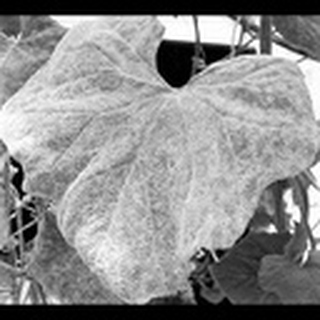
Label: cotton_powdery_mildew